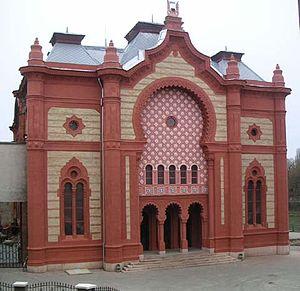
La synagogue d'Oujhorod est un bâtiment de la ville d'Oujhorod de l'oblast de Transcarpatie situé dans l'ouest de l'Ukraine.